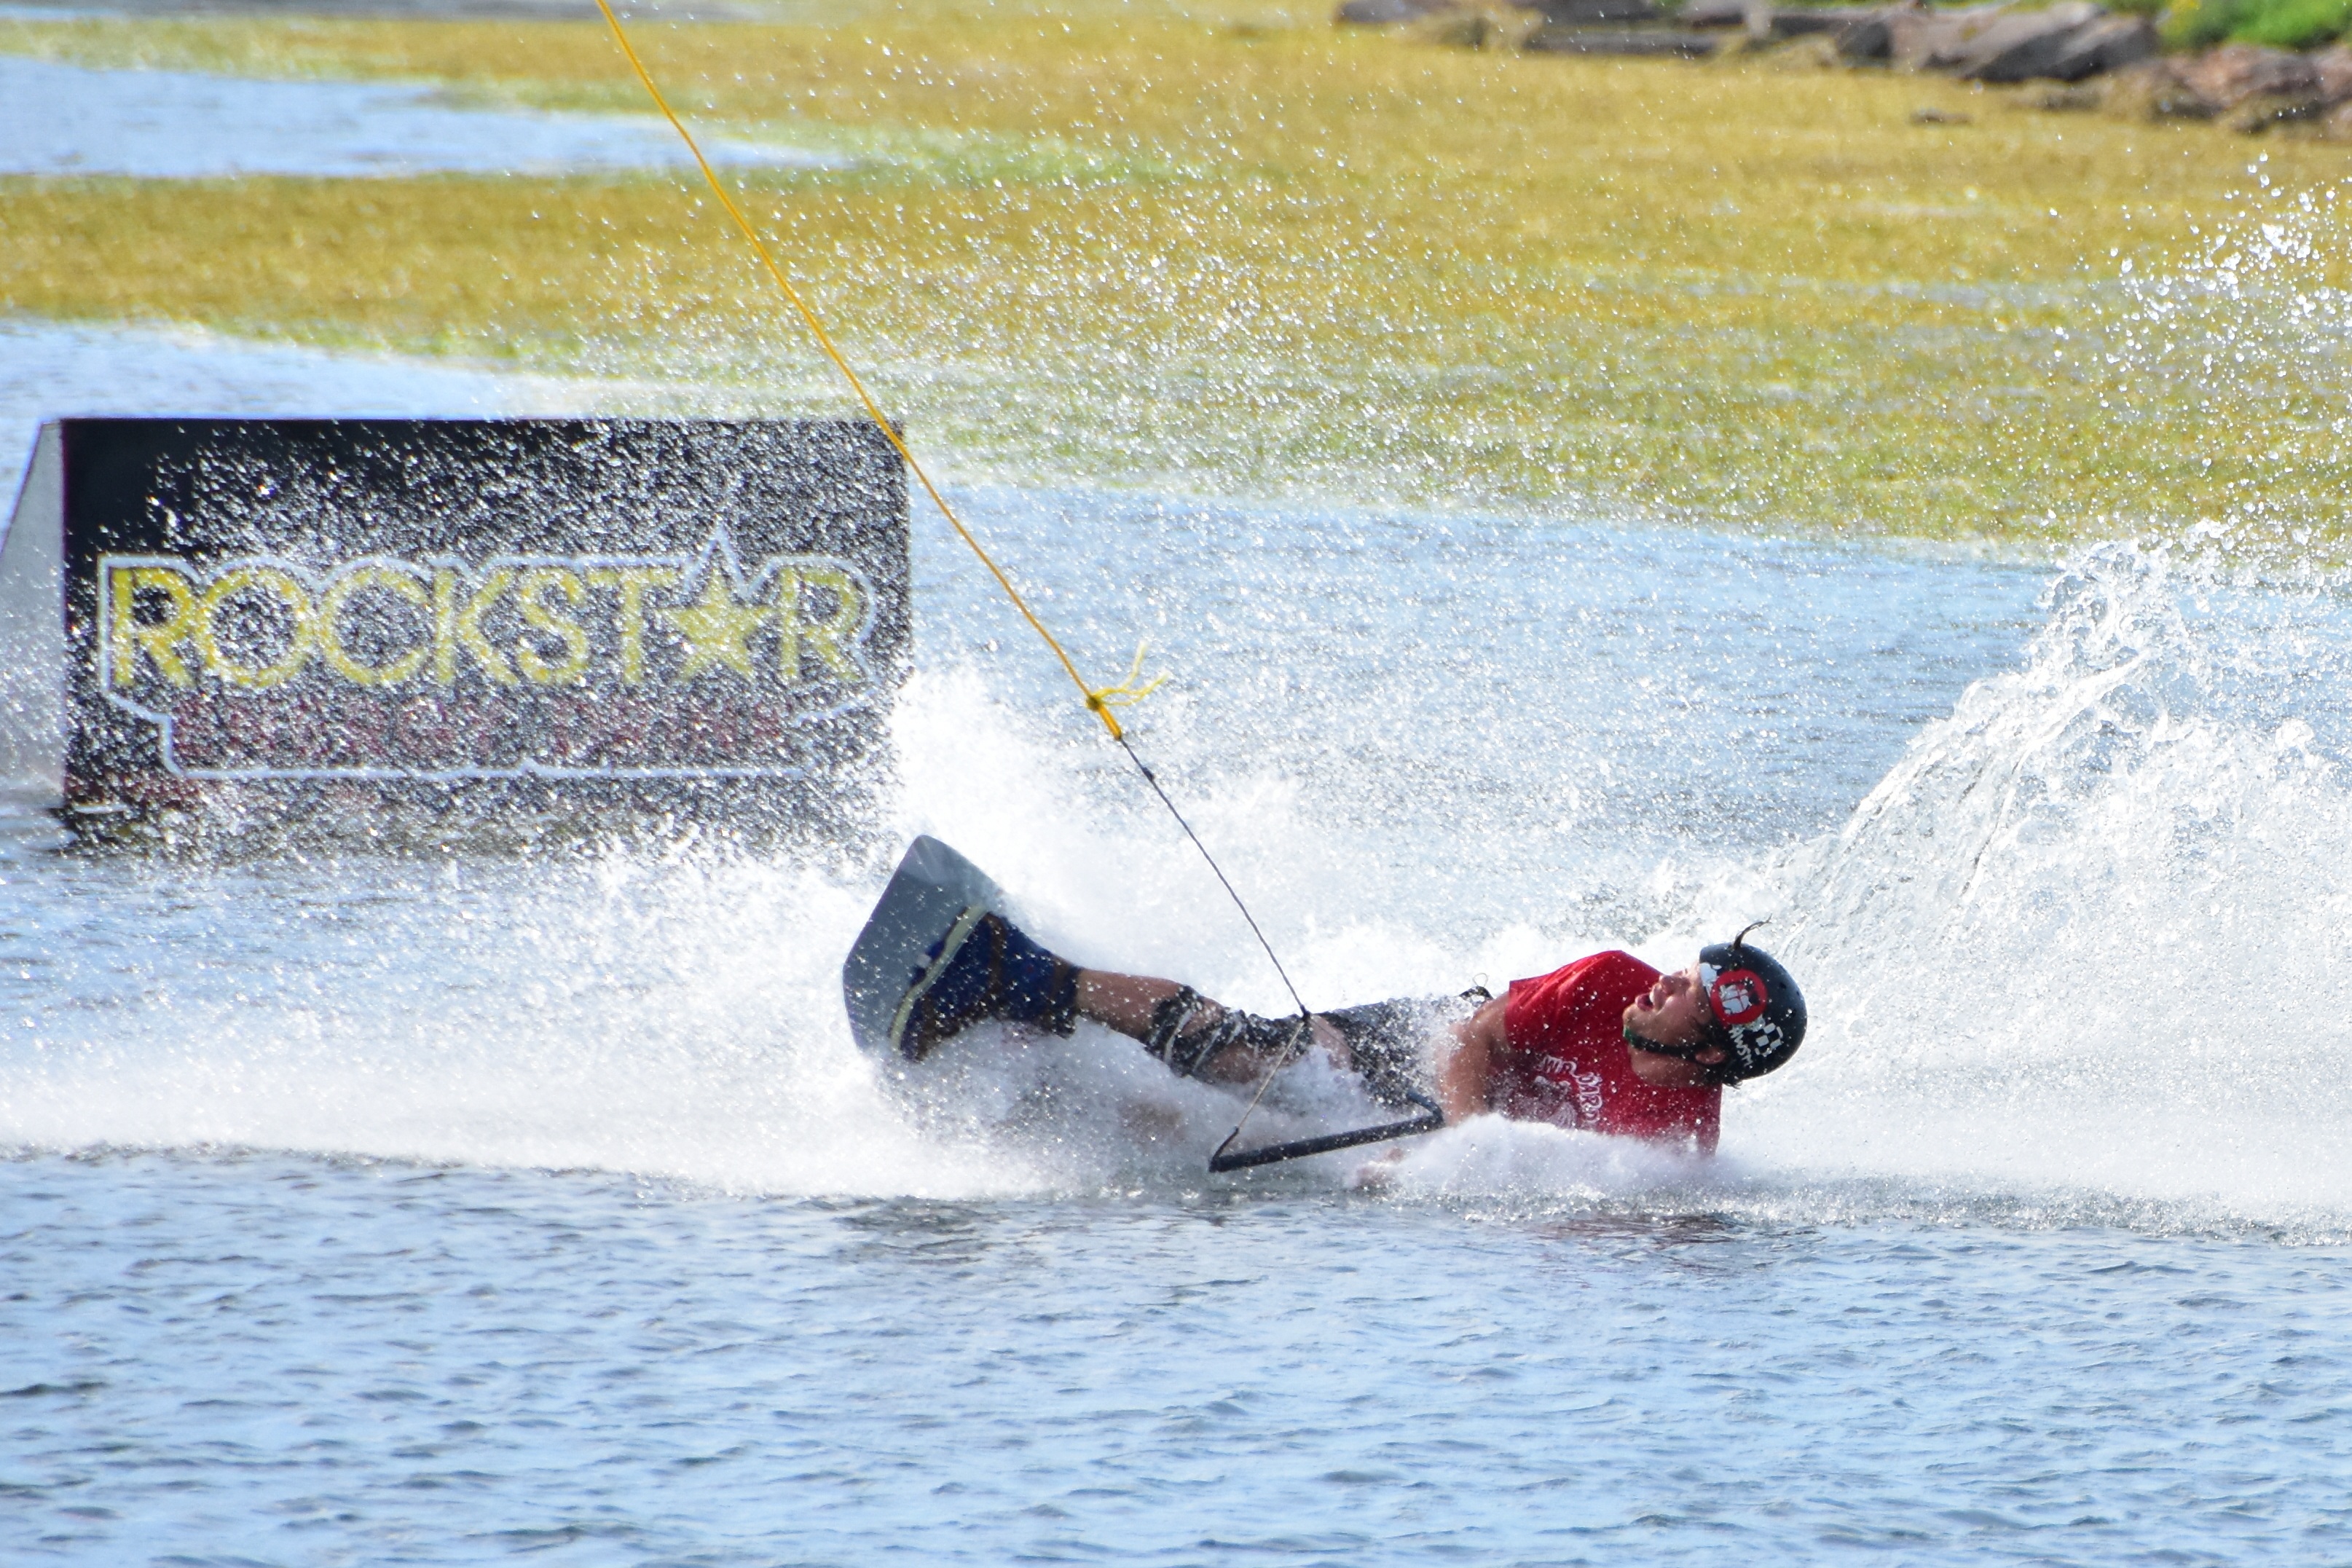
sea, water, boat, wave, paddle, vehicle, sailing, action, wakeboarding, race, sports, boating, windsurfing, aquatics, canoeing, water sport, wakeboard, jet ski, waterskiing, alpine skiing, powerboating, personal water craft, towed water sport, canoe slalom, slalom skiing